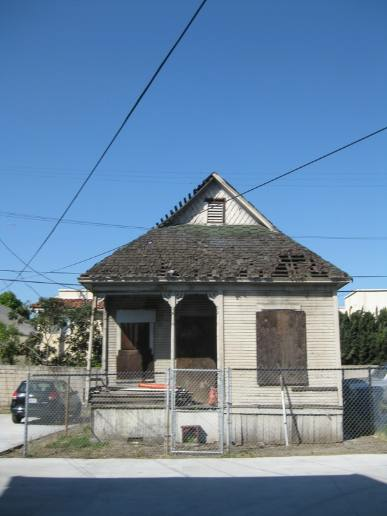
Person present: No